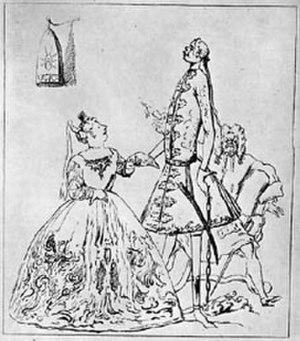
Carlo Maria Michele Angelo Broschi, surnommé Farinelli ou encore Farinello, est un castrat né à Andria, le 24 janvier 1705, de Salvatore Brosca et Caterina Barrese, et mort à Bologne le 16 septembre 1782.